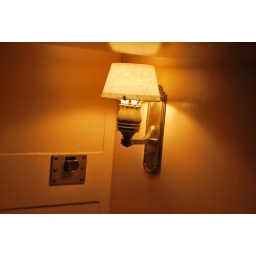
A wall lamp in a roomette.